Harald Riipalu

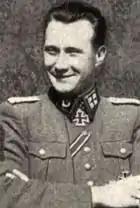
Riipalu in 1944

Harald Riipalu (born as Harald Reibach) (13 February 1912 – 4 April 1961) was an Estonian commander in the German Wehrmacht and the Waffen-SS during World War II. He was a recipient of the Knight's Cross of the Iron Cross of Nazi Germany.